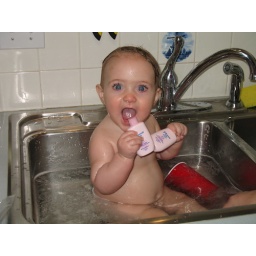
Addie taking a bath in Nanny's kitchen sink.